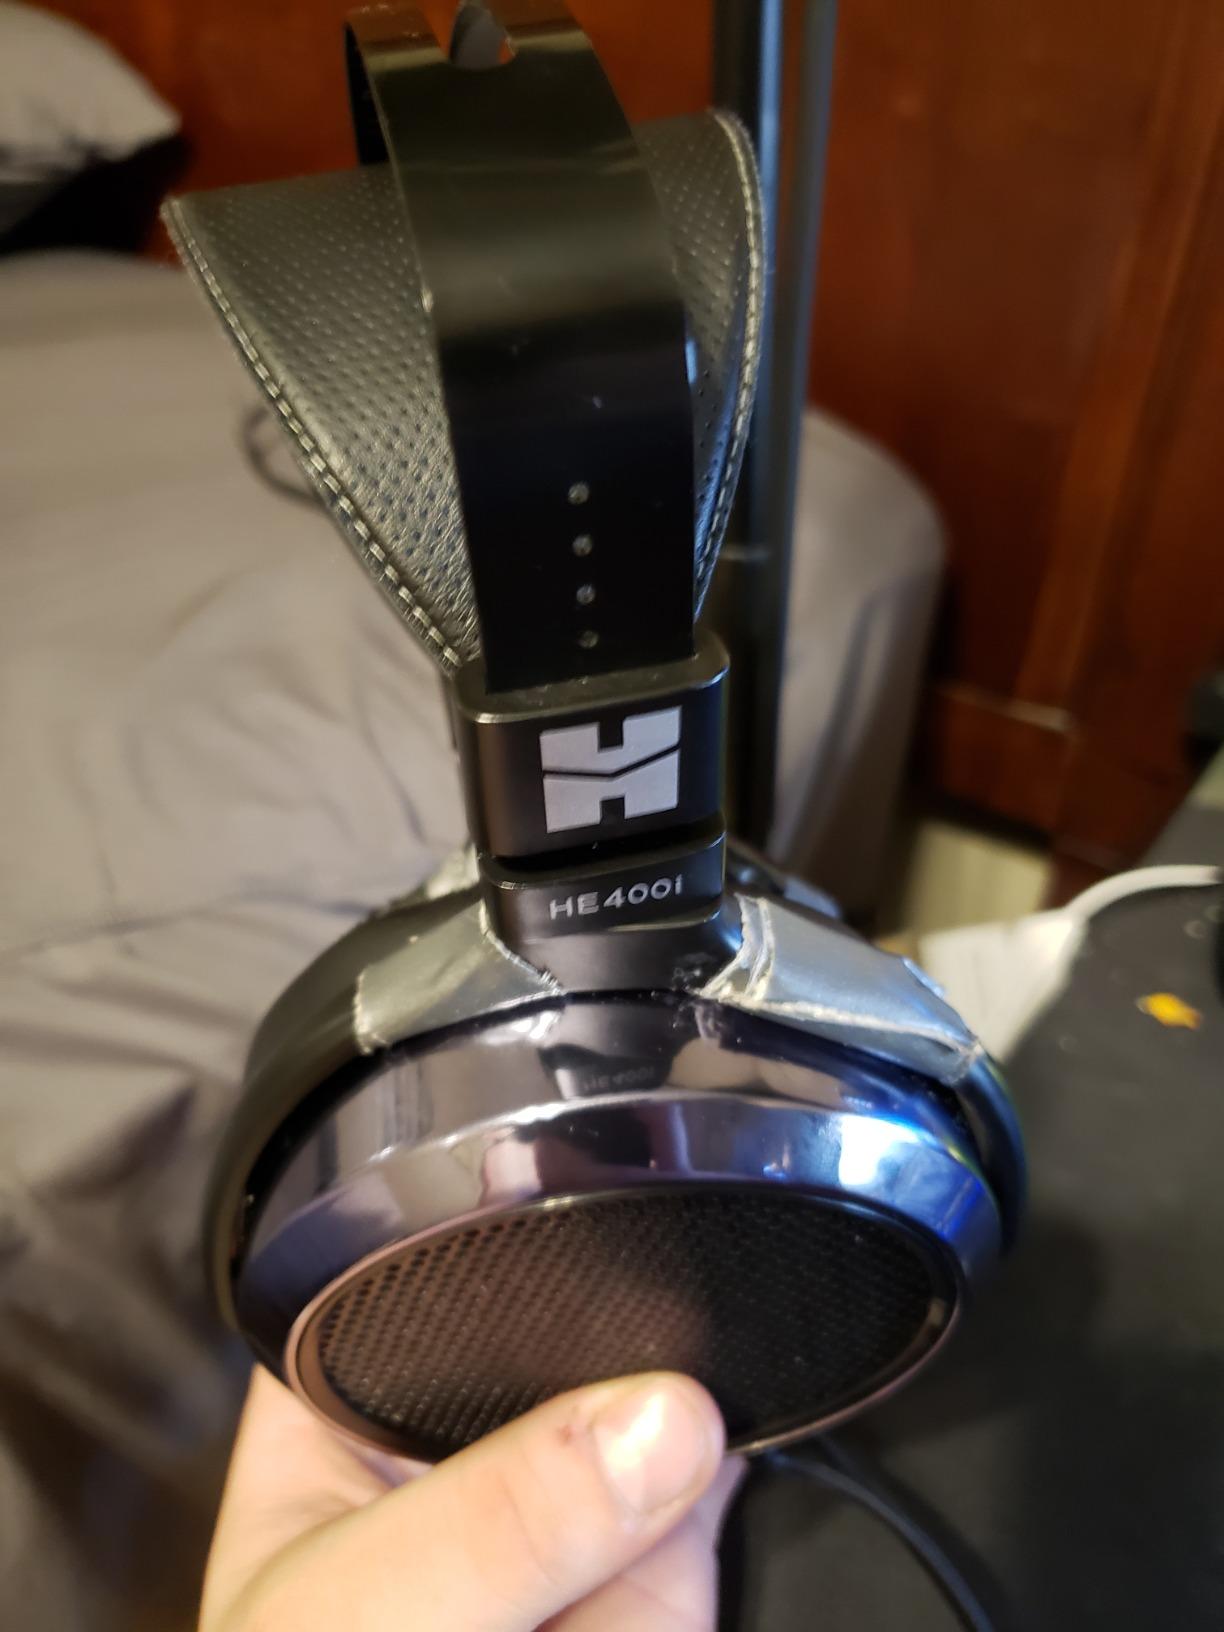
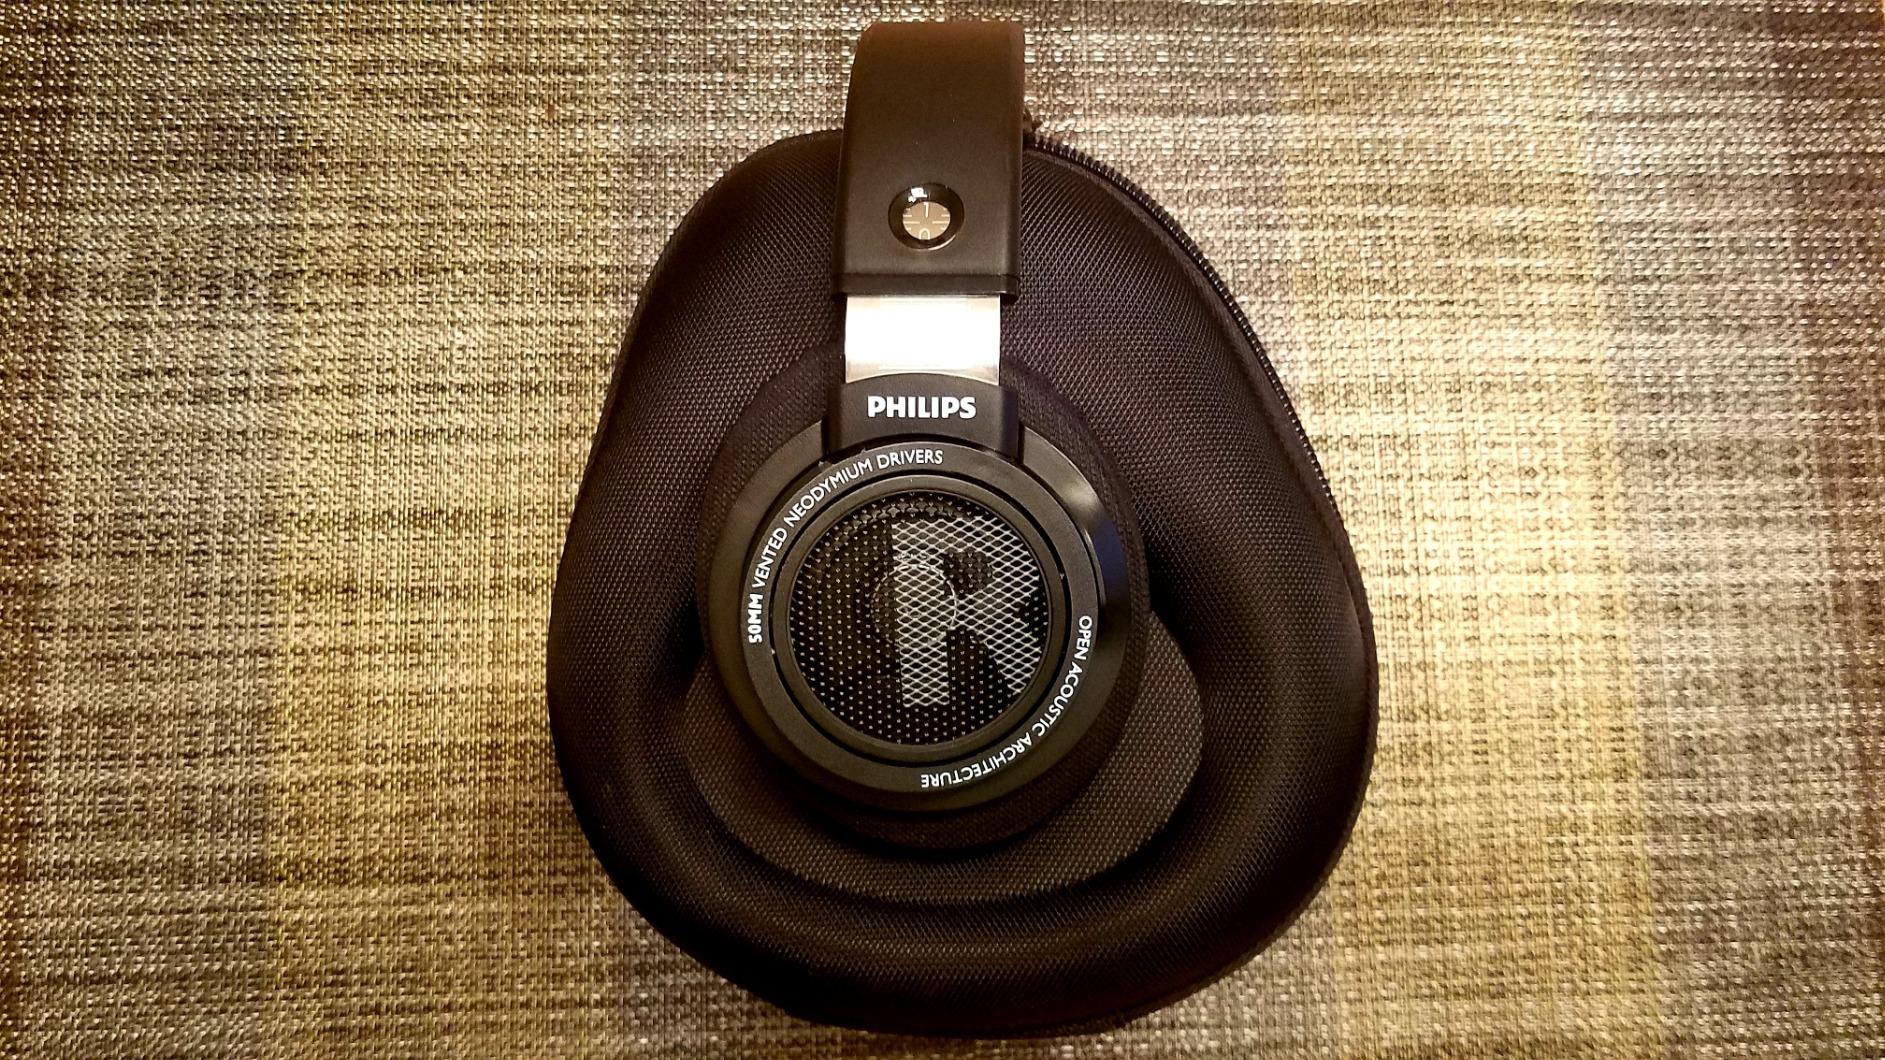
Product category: headphones
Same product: no